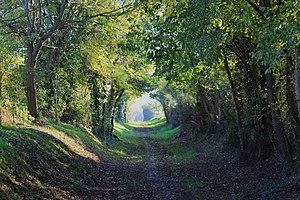
Le ""Chemin Meunier"" à Louvigny (Calvados)"
La Pierre Couchée est située sur la commune de Louvigny dans le département du Calvados en France.